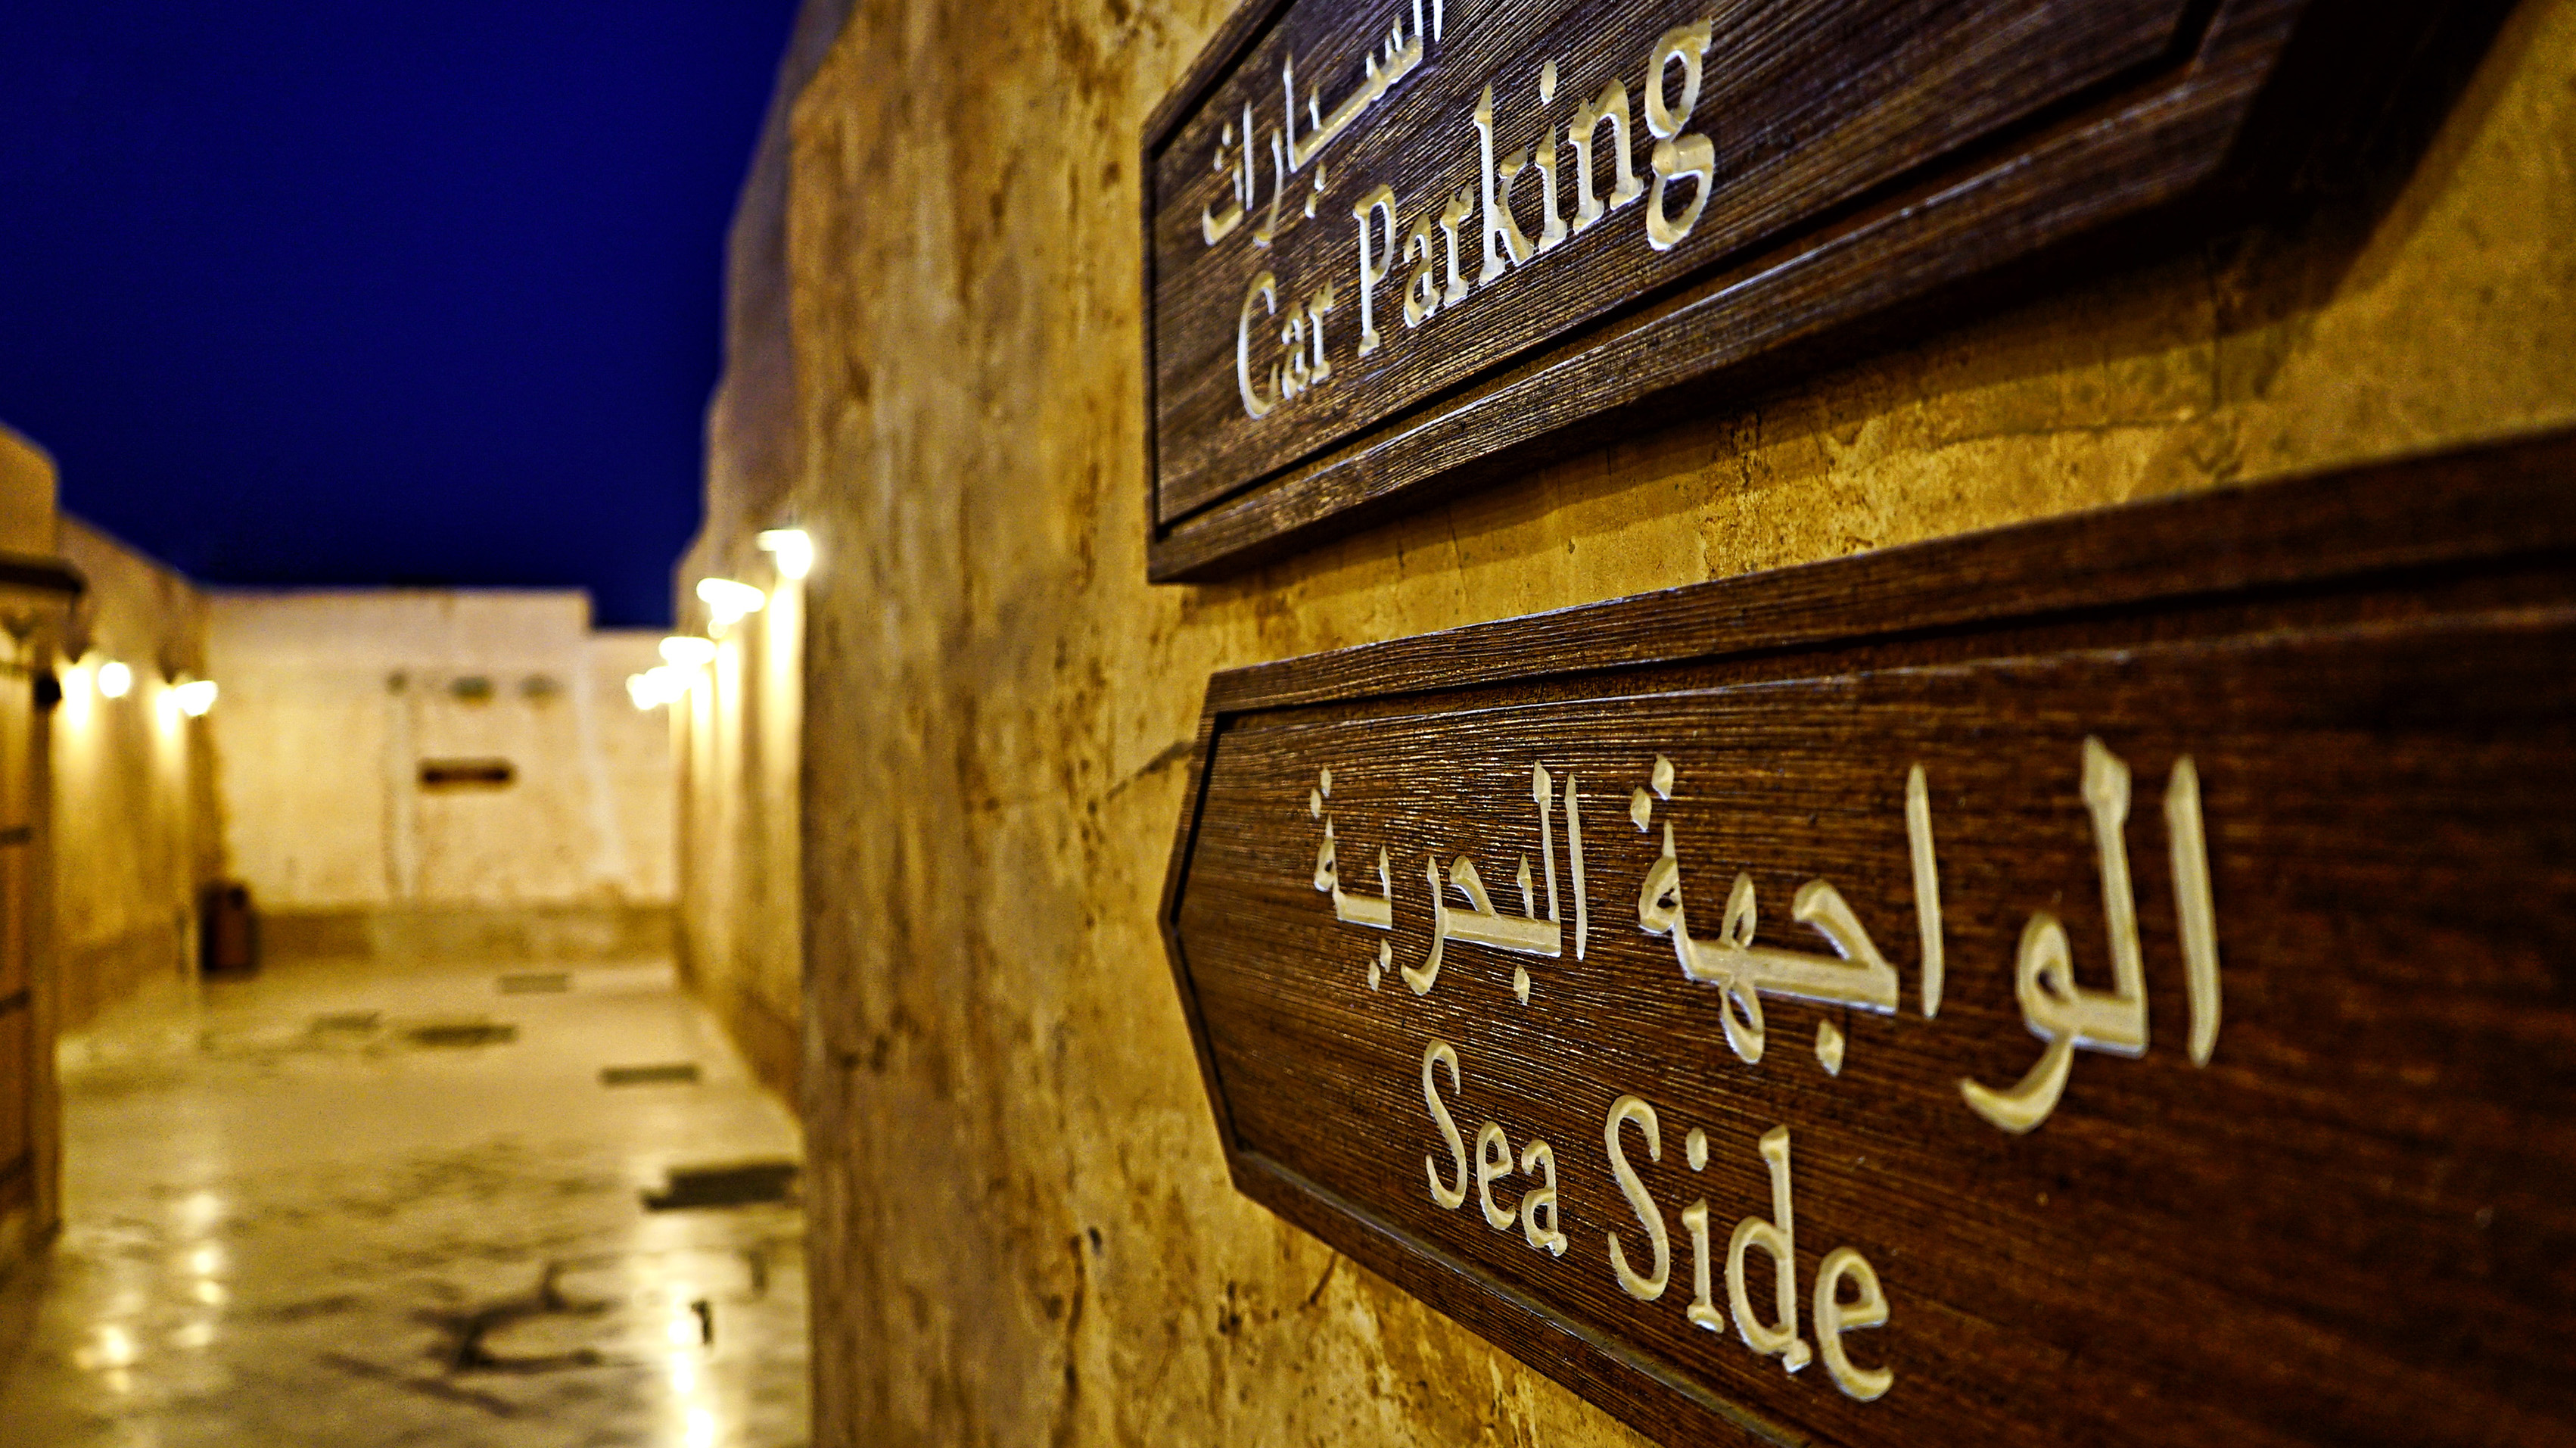
wall, font, night, wood, sky, signage, architecture, landscape, street, city, building